Steve Buscemi

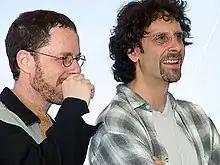
Throughout the late-1990s, Buscemi appeared in several films by the Coen Brothers (Joel and Ethan)

He also appeared in a cameo appearance in Tarantino's next film, "Pulp Fiction", where he portrays a waiter dressed as Buddy Holly who serves Mia Wallace and Vincent Vega. In 1994, he appeared in the 1994 comedy "Airheads a"s Rex, bass player of The Lone Rangers. In 1995, Buscemi guest-starred as suspected murderer Gordon Pratt in "", an episode of the television series "". Buscemi was rumored to be considered for the role of The Scarecrow in Joel Schumacher's proposed fifth installment of the first "Batman" franchise, "Batman Unchained", before Warner Bros. cancelled the project. In 1995 he also starred alongside Tarantino and Antonio Banderas in "Desperado", and played the lead role in the independent satire film "Living in Oblivion".